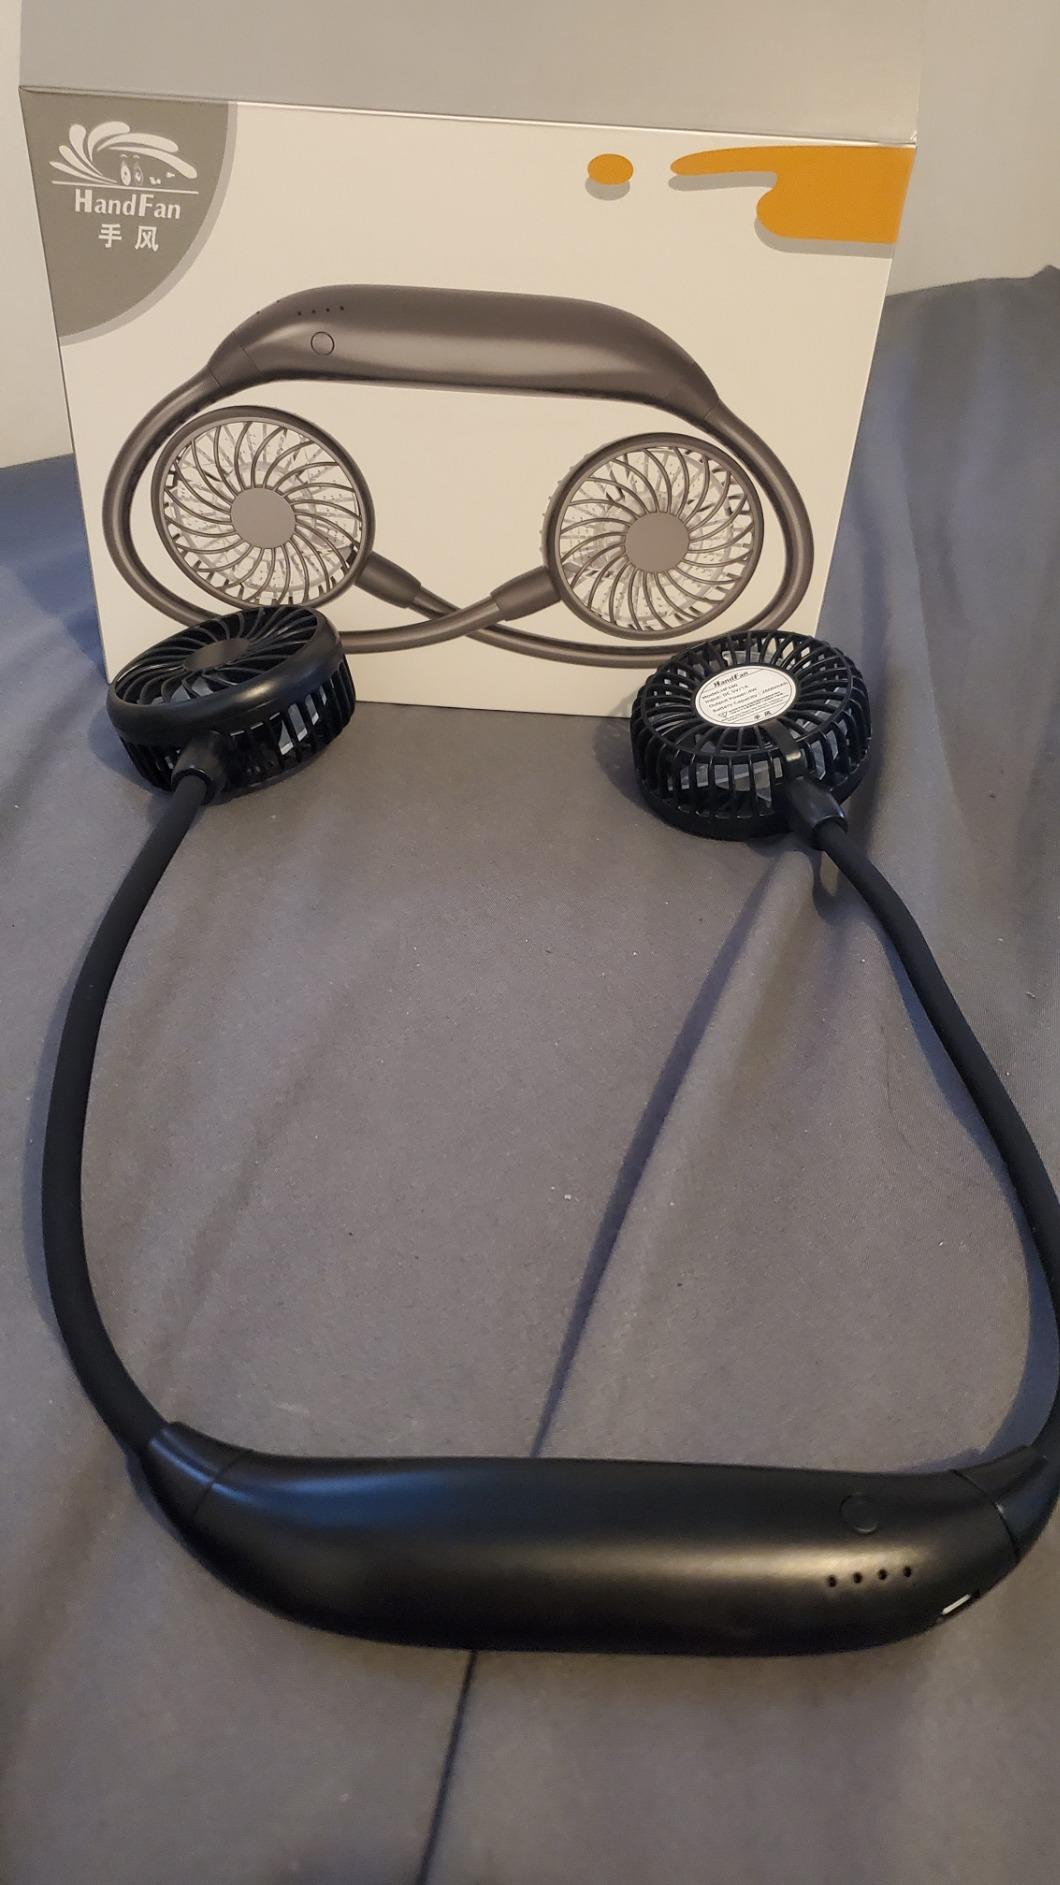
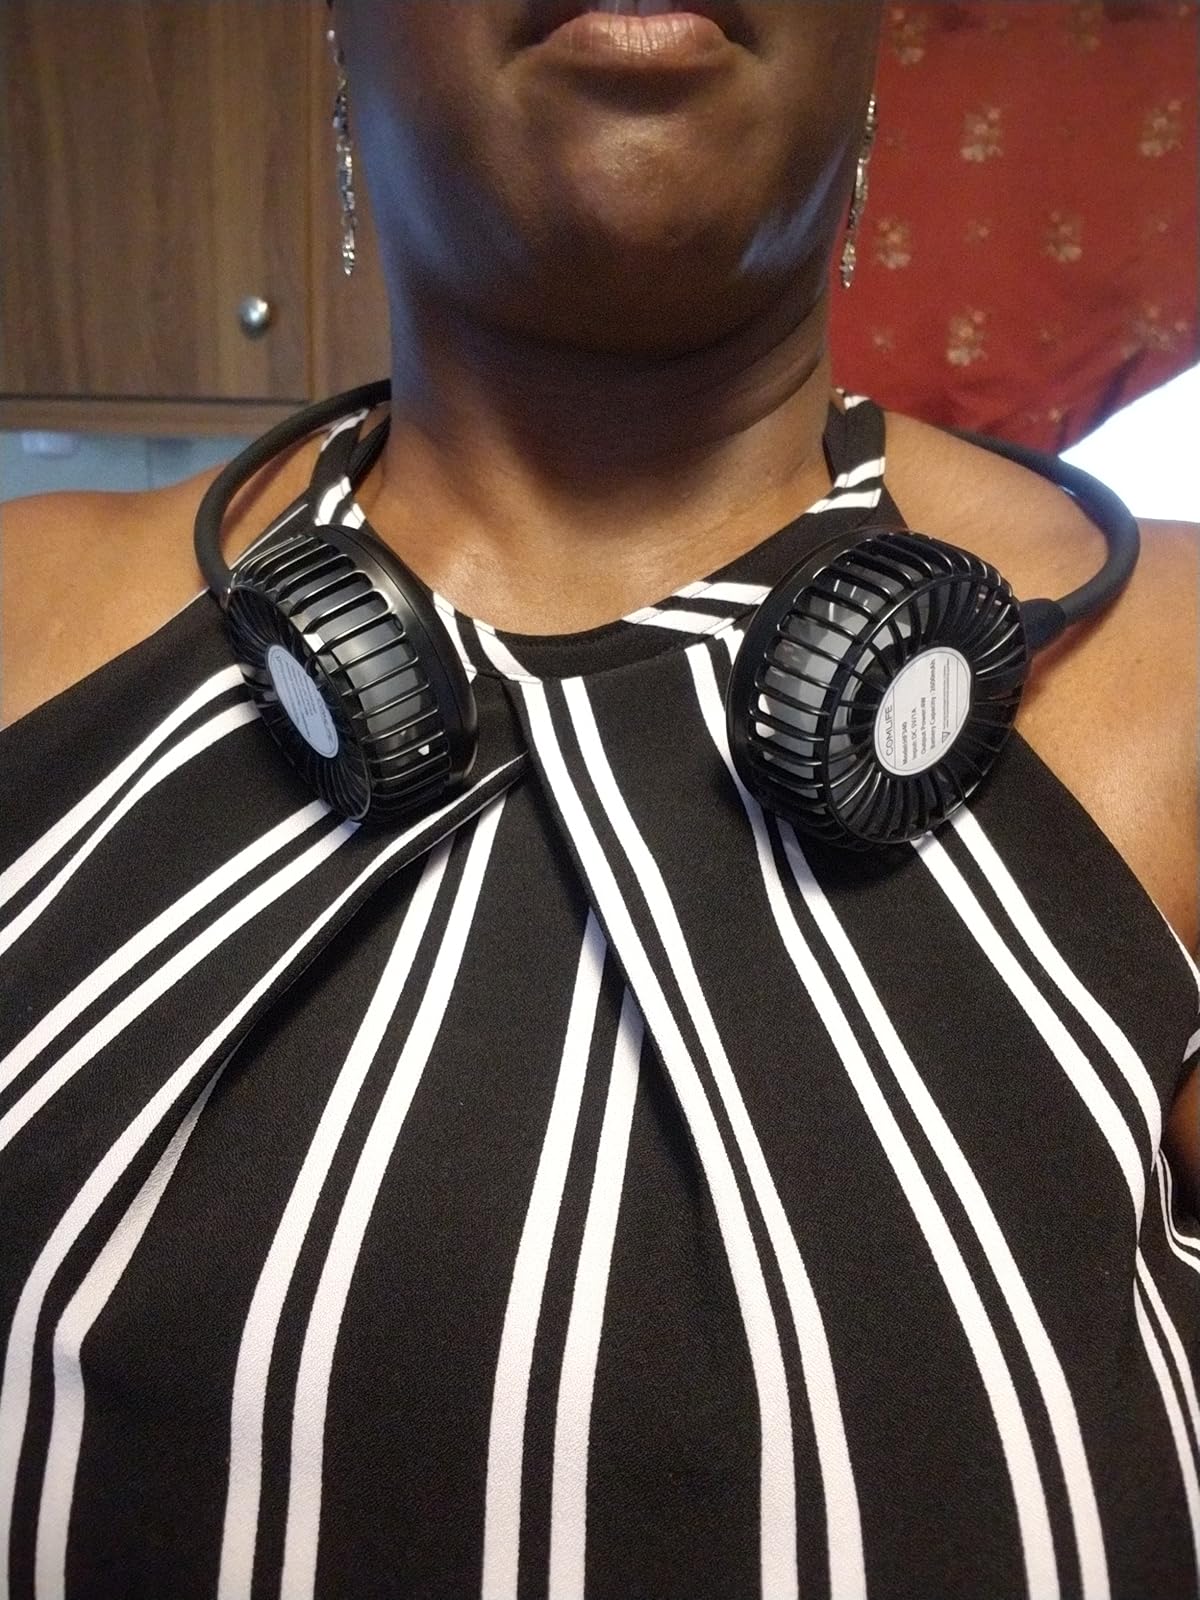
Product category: fan
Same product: yes